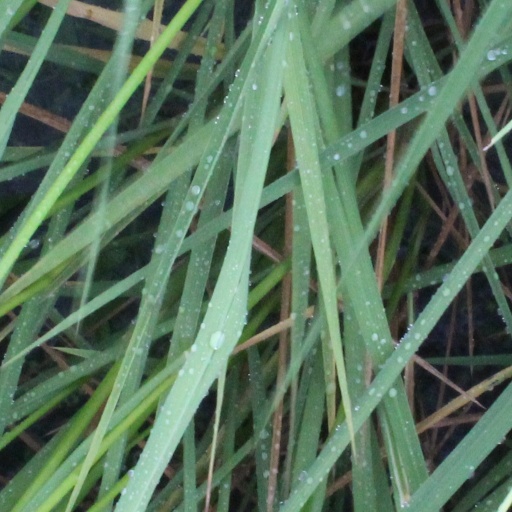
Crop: rice